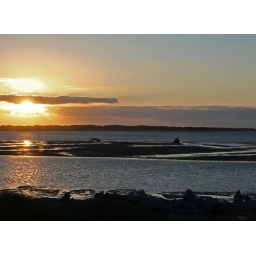
A view from the window of the house we stayed in